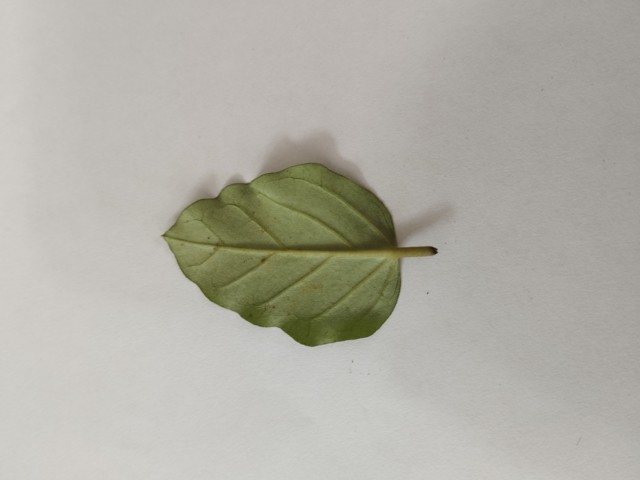
Plant: punarnava